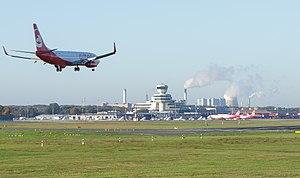
Voici une liste des aéroports les plus fréquentés d'Allemagne.